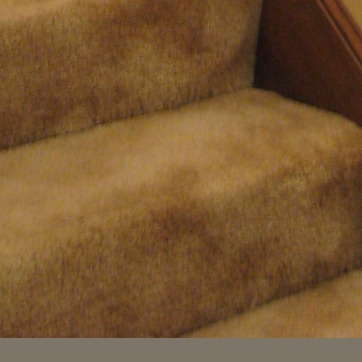
Material: carpet